Roman Catholic Diocese of Covington

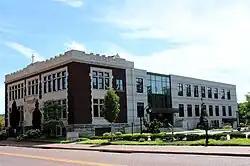
Diocese of Covington Curia, Covington, Kentucky (2023)

Pope Pius IX erected the Diocese of Covington on July 29, 1853, taking its territory from the Diocese of Louisville. He appointed Reverend George Carrell, the president of Xavier University in Cincinnati, Ohio, as its first bishop. The new diocese consisted of eastern Kentucky.